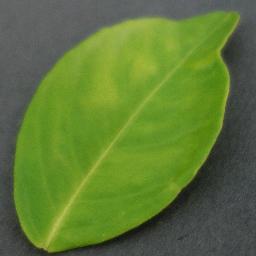
Label: Orange___Haunglongbing_(Citrus_greening)